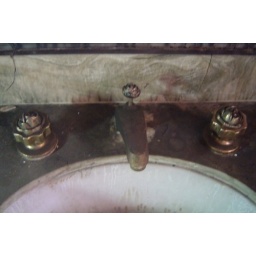
The house has never been updated. This original faucet in the basement bathroom is brass. And very cheesy.